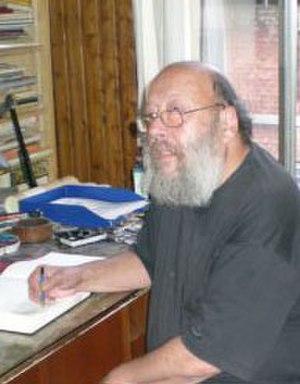
Pierre Schwarz au travail.